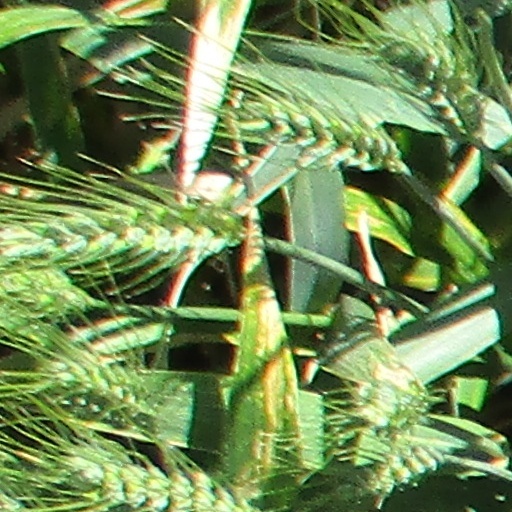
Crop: wheat